Modiesha station

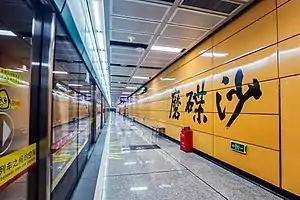
Platform 2 (Line 8 eastbound platform)

Modiesha station is an interchange station between Line 8 and Line 18 of the Guangzhou Metro. Line 8 started operation on 28June 2003 and Line 18 started operation on 28September 2021. It is located under Xingang East Road in the Haizhu District of Guangzhou.